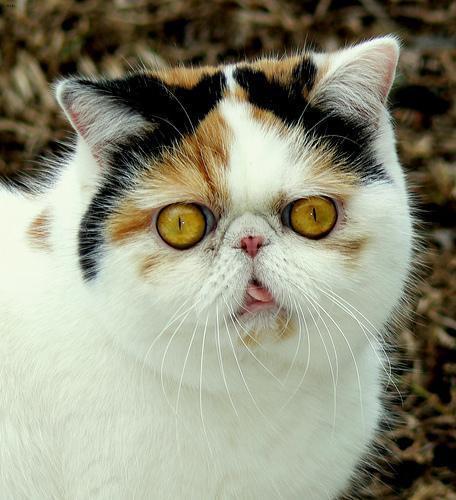
Persian